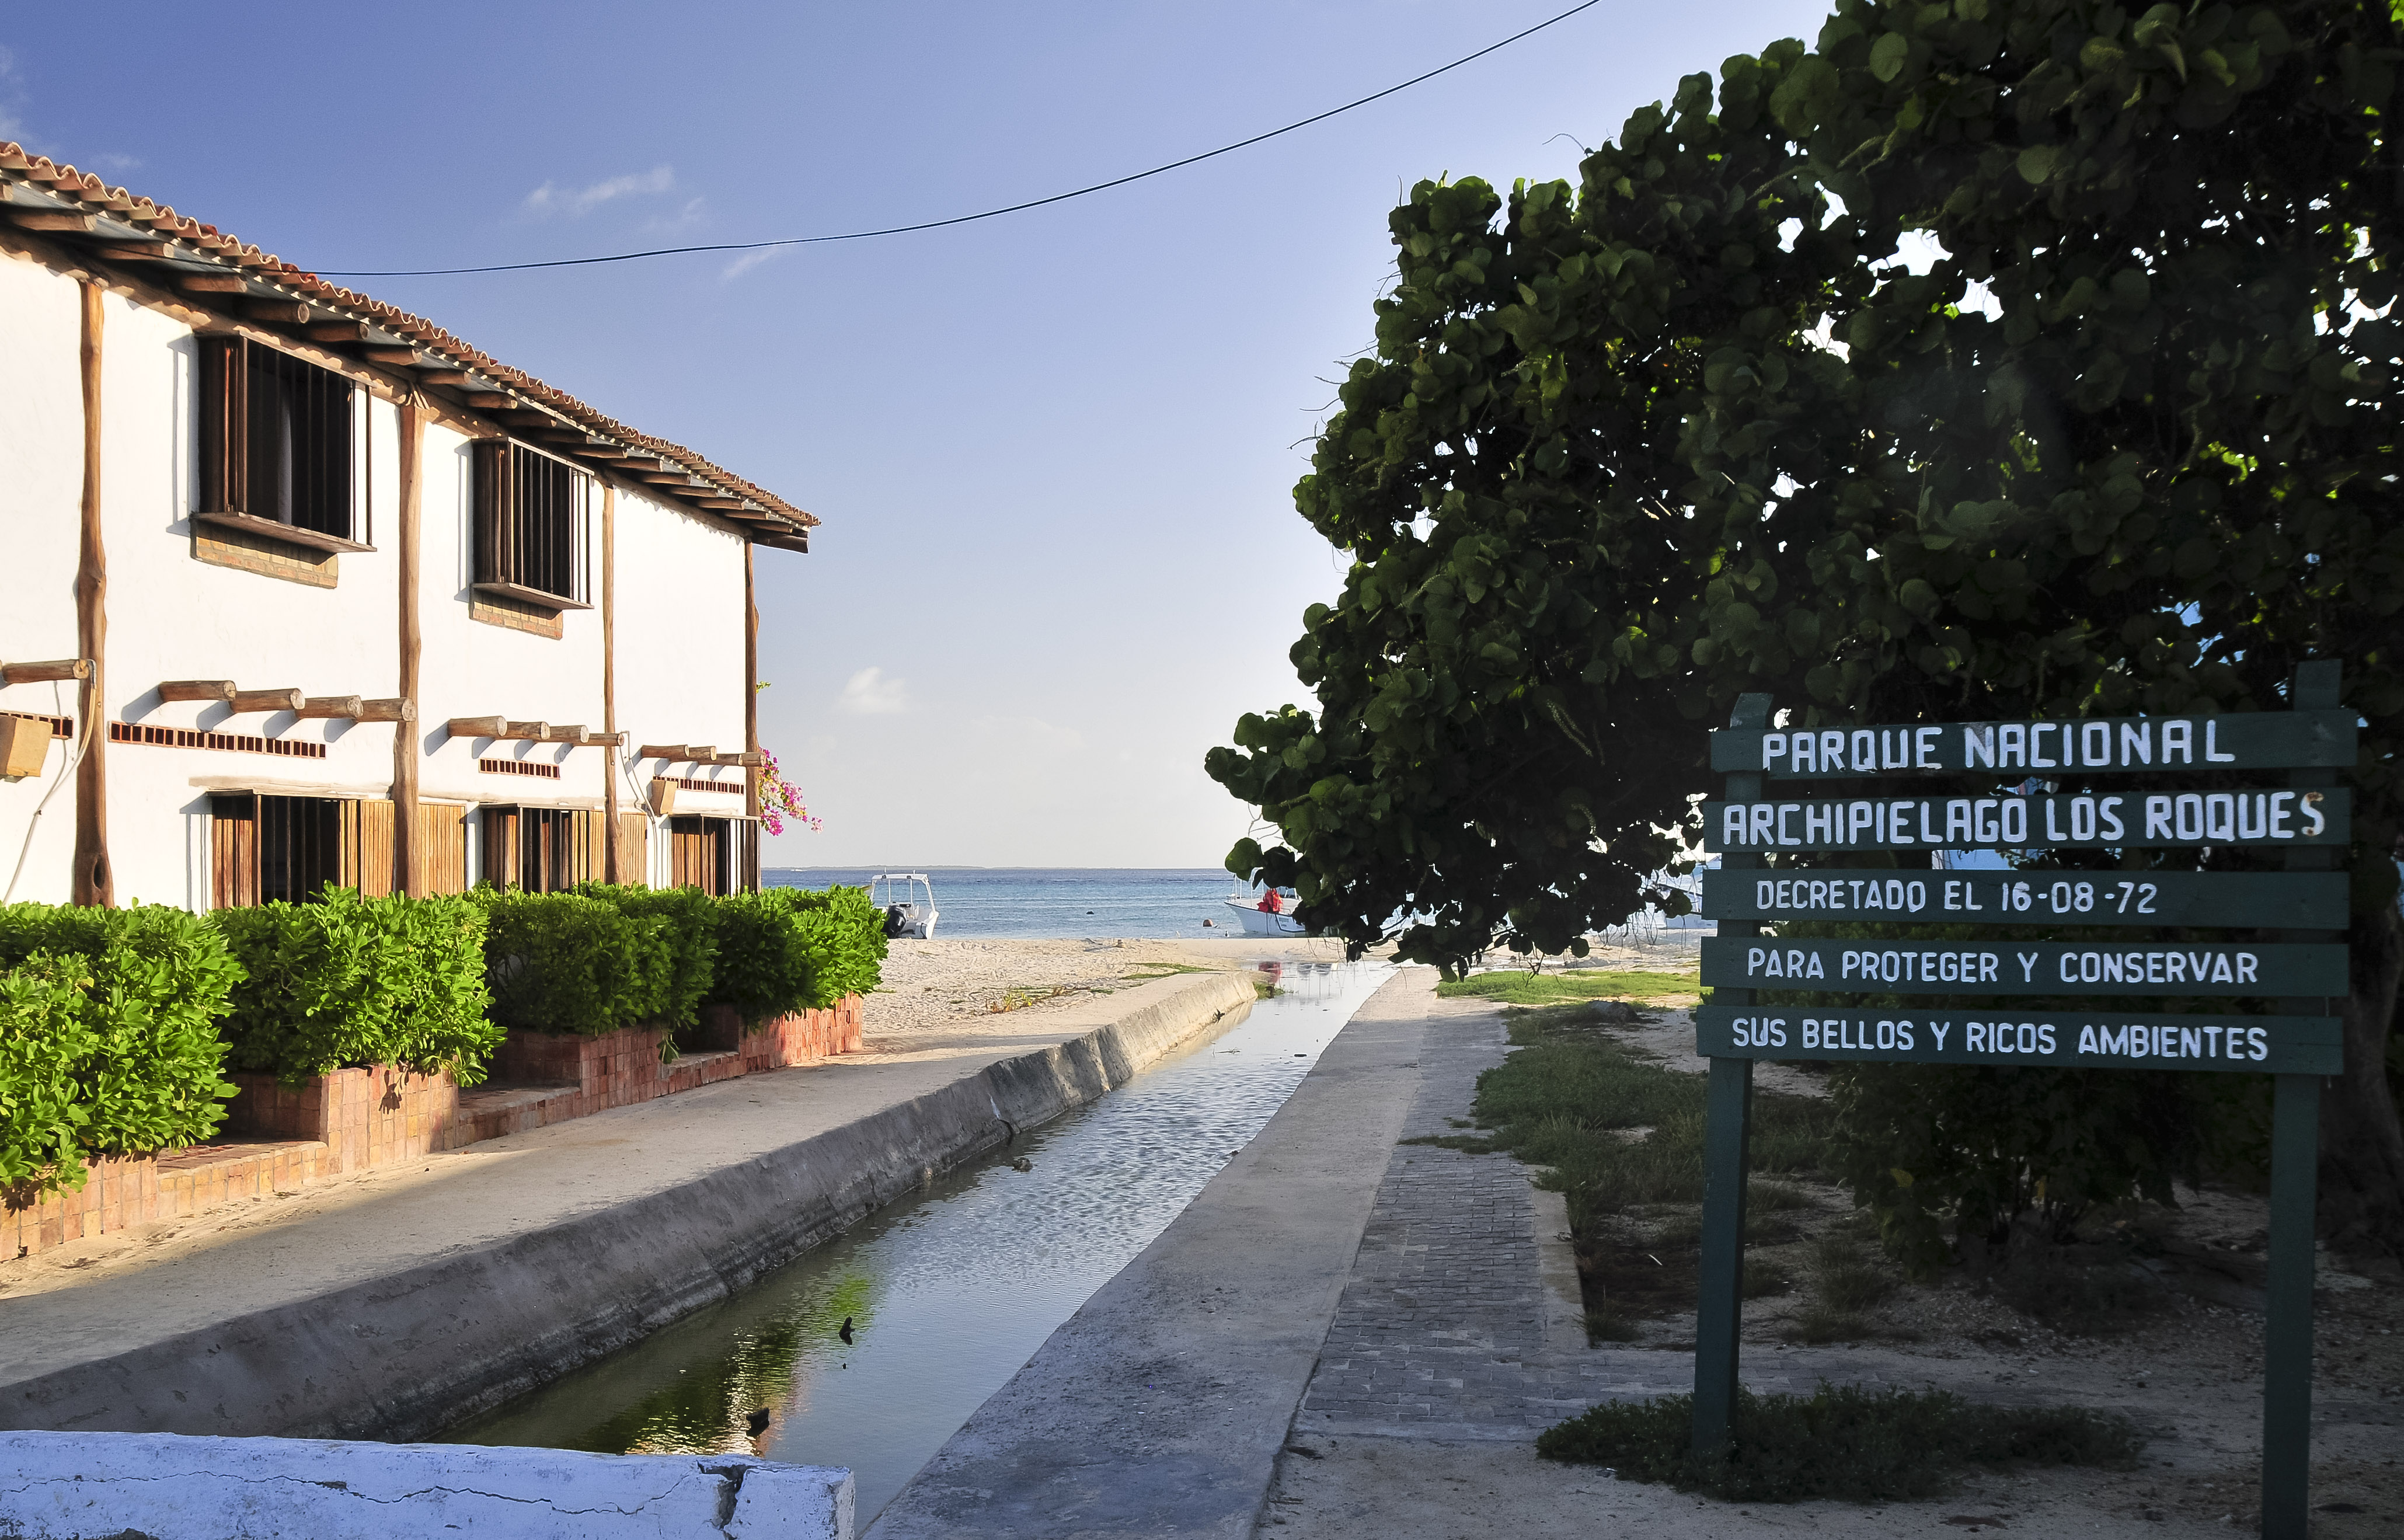
town, home, vacation, nikon, tourism, venezuela, estate, d300, losroques, neighbourhood, residential area